Battle of Isandlwana

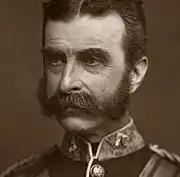
Lord Chelmsford

Lord Chelmsford, the Commander-in-Chief of British forces during the war, initially planned a five-pronged invasion of Zululand consisting of over 16,500 troops in five columns and designed to encircle the Zulu army and force it to fight as he was concerned that the Zulus would avoid battle, slip around the British and over the Tugela, and strike at Natal. Lord Chelmsford settled on three invading columns with the main centre column, now consisting of some 7,800 men, under his direct command. The centre column comprised No. 3 Column, commanded by Colonel Richard Thomas Glyn, and Colonel Anthony Durnford's No. 2 Column. Chelmsford moved his troops from Pietermaritzburg to a forward camp at Helpmekaar, past Greytown. On 9 January 1879 they moved to Rorke's Drift, and early on 11 January commenced crossing the Buffalo River into Zululand.